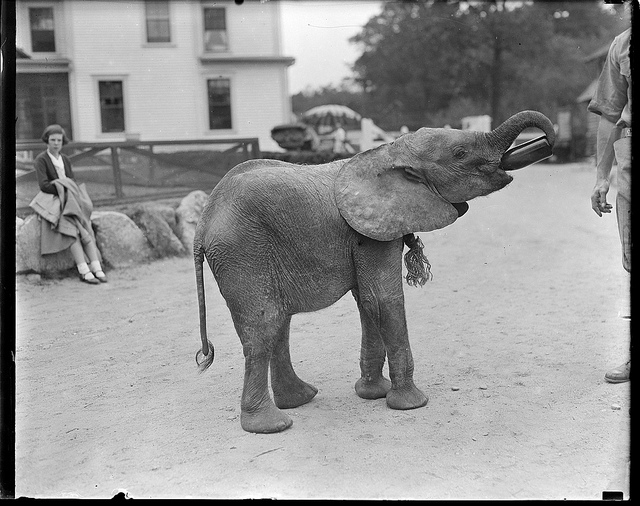
user: Given an image and a question. Answer the question in a short answer. Question: What is this animals stage of life? Short Answer:
assistant: early